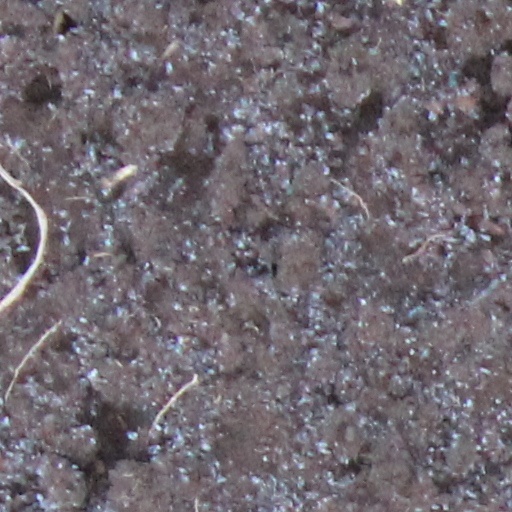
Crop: wheat